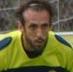
Age: 32